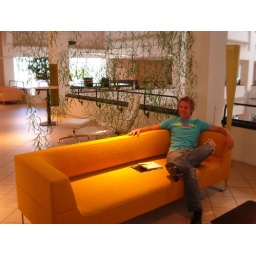
orange sofa at the paustian furniture showroom by jorn utzon